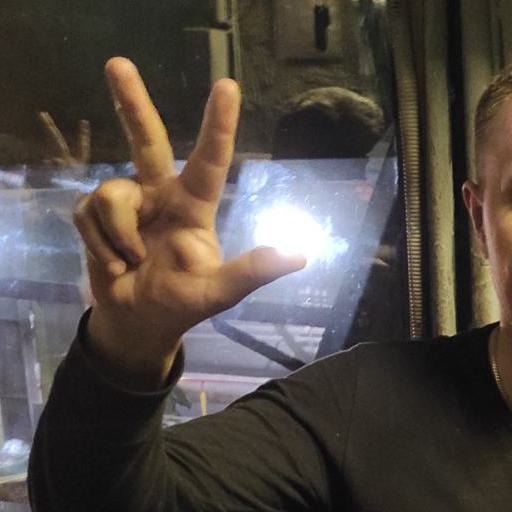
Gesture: three2